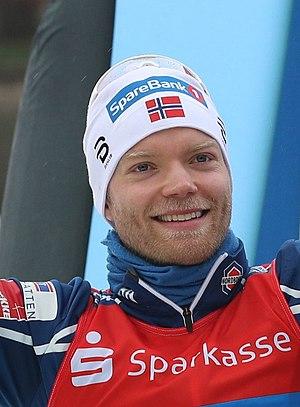
Eirik Brandsdal, né le 11 novembre 1986 à Oslo, est un fondeur norvégien. En Coupe du monde, il est monté à dix-huit reprises sur un podium dont six victoires individuelles en sprint.